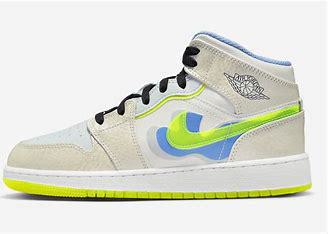
Brand: Jordan
Model: kg Air Jordan 1 Mid